The Apawamis Club

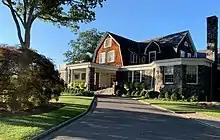
Apawamis Clubhouse

The Apawamis Club was originally founded on June 25, 1890 as a social organization by a group of 40 gentlemen from Rye and the surrounding towns. Their shared goal was “to improve both the physical and moral tone of the village”. The club was named after an area in Rye dubbed Apawamis by the Native Americans. The name is derived from the words "appoqua" which means “to cover” and "mis" meaning “the trunk of a tree” – together the name implies “the covering tree”.